Sony Ericsson Xperia arc S

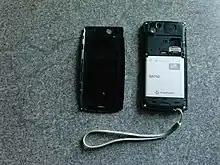
Sony Ericsson XPERIA Arc S

The Sony Ericsson Xperia arc S (Xperia LT18i) is a high-end smartphone developed by Sony Ericsson running Google's operating system (OS) Android 2.3.4 (Gingerbread). It is an upgraded version of the Sony Xperia Arc. It is the last phone announced to carry the Sony Ericsson brand, although Sony Ericsson Xperia active was the last phone completed before Sony bought Ericsson's stake in the joint-venture.